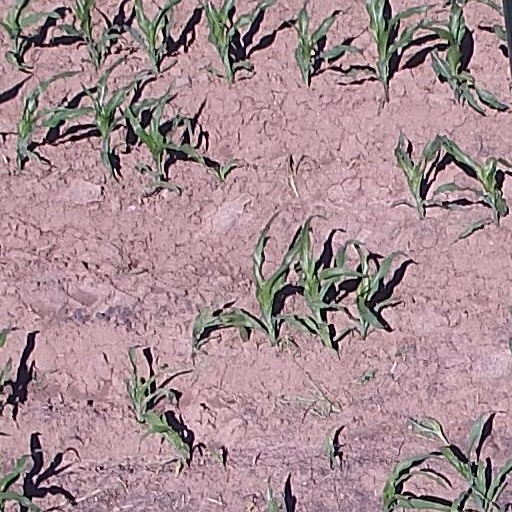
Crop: maize; corn